Aqueduct (water supply)

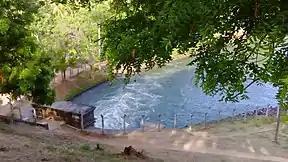
Yodha Ela, Anuradhapura, Sri Lanka

Extensive usage of elaborate aqueducts have been found to have been used in ancient Sri Lanka. The best example is the Yoda Ela or Jaya Ganga, an long water canal carrying excess water between two artificial reservoirs with a gradient of 10 to 20 cm per kilometer during the fifth century AD. However, the ancient engineering methods in calculating the exact elevation between the two reservoirs and the exact gradient of the canal to such fine precision had been lost with the fall of the civilization in 13th Century.